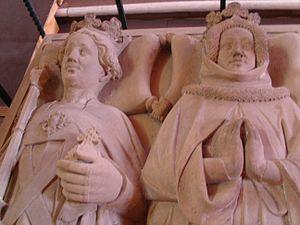
Robert, né le 5 mai 1352 à Amberg en Haut-Palatinat et mort le 18 mai 1410 au château Landskron près d'Oppenheim, est prince de la maison de Wittelsbach. Électeur palatin du Rhin dès 1398, il est élu roi des Romains en 1400.